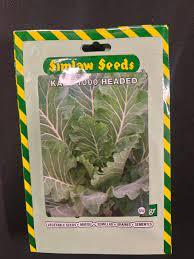
Ardhi ambayo iko tambalale, imejaa na uoto wa asili tofautitofauti kama vile: maua ya kondeni, majani, miti midogo midogo; yote ikifanya mazingira yawe na mandhari nzuri inayovutia.